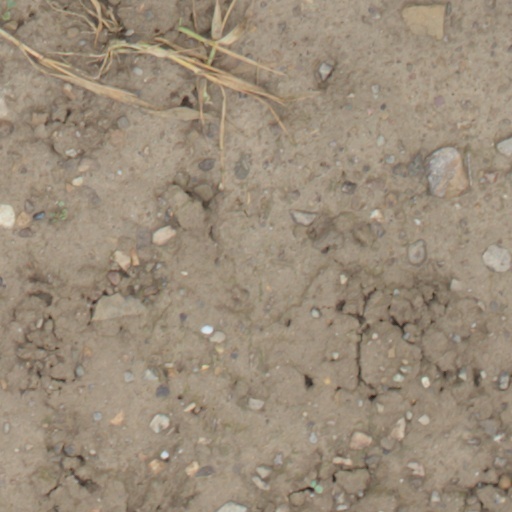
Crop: wheat